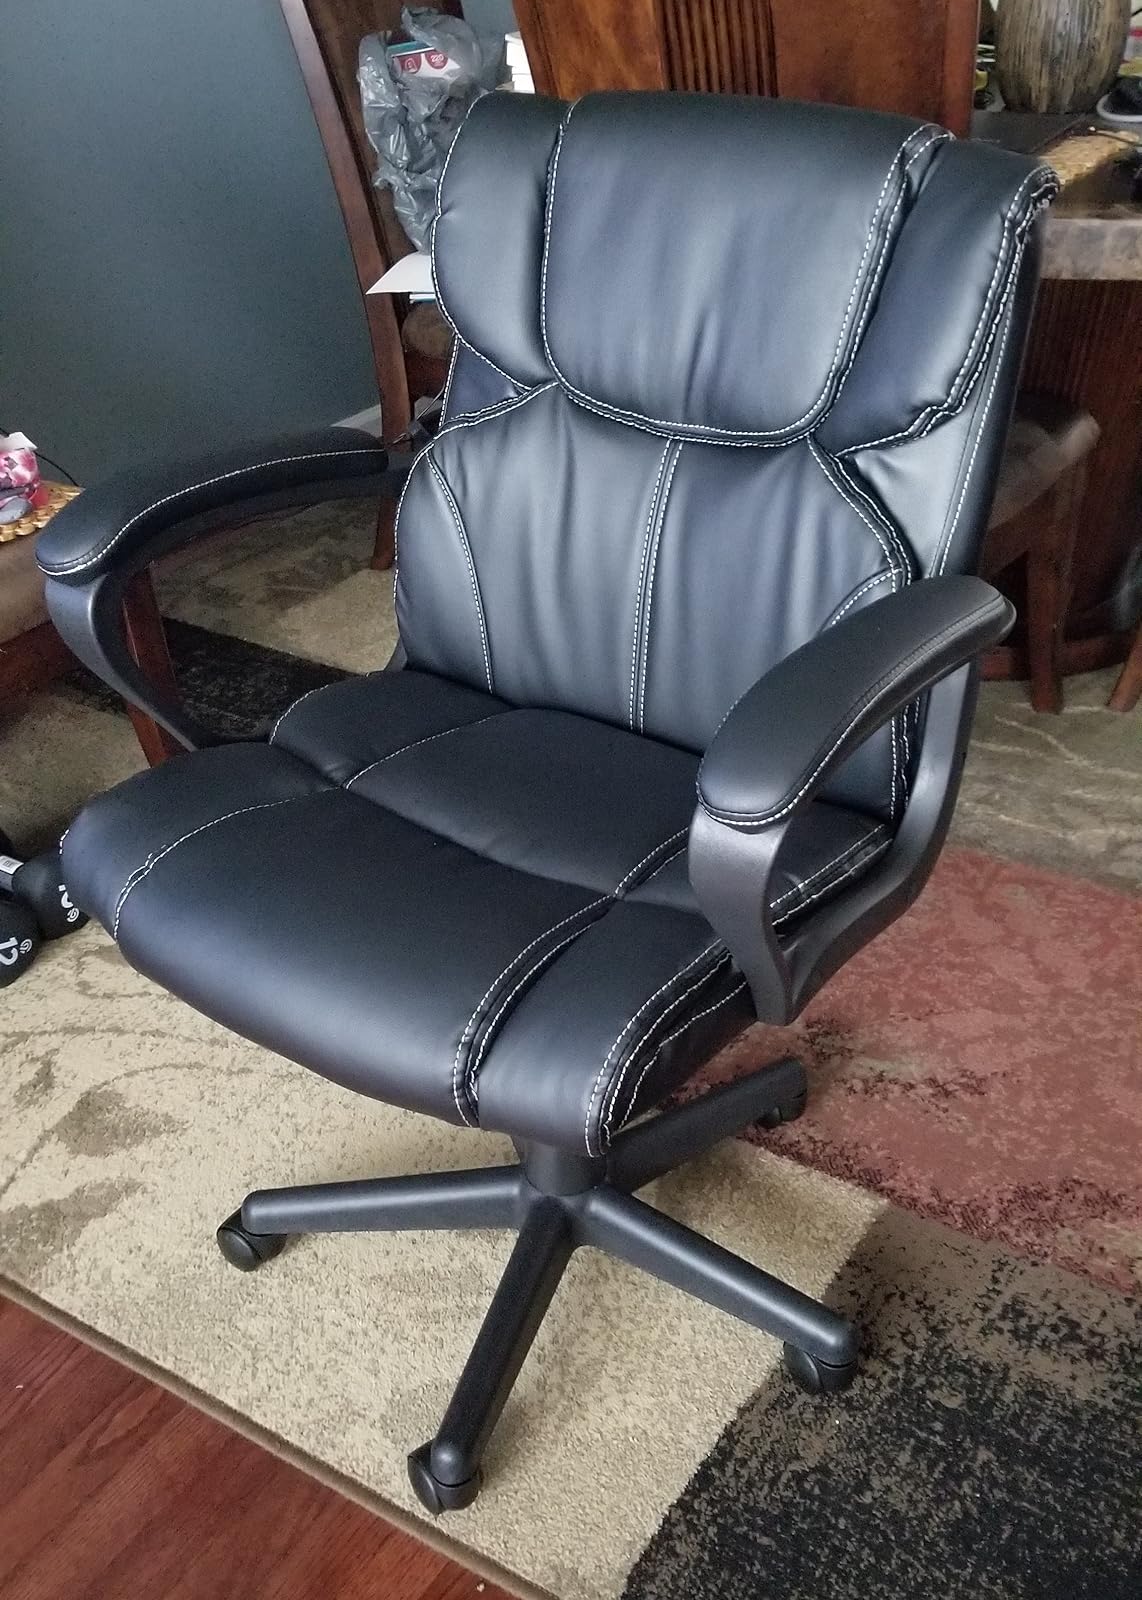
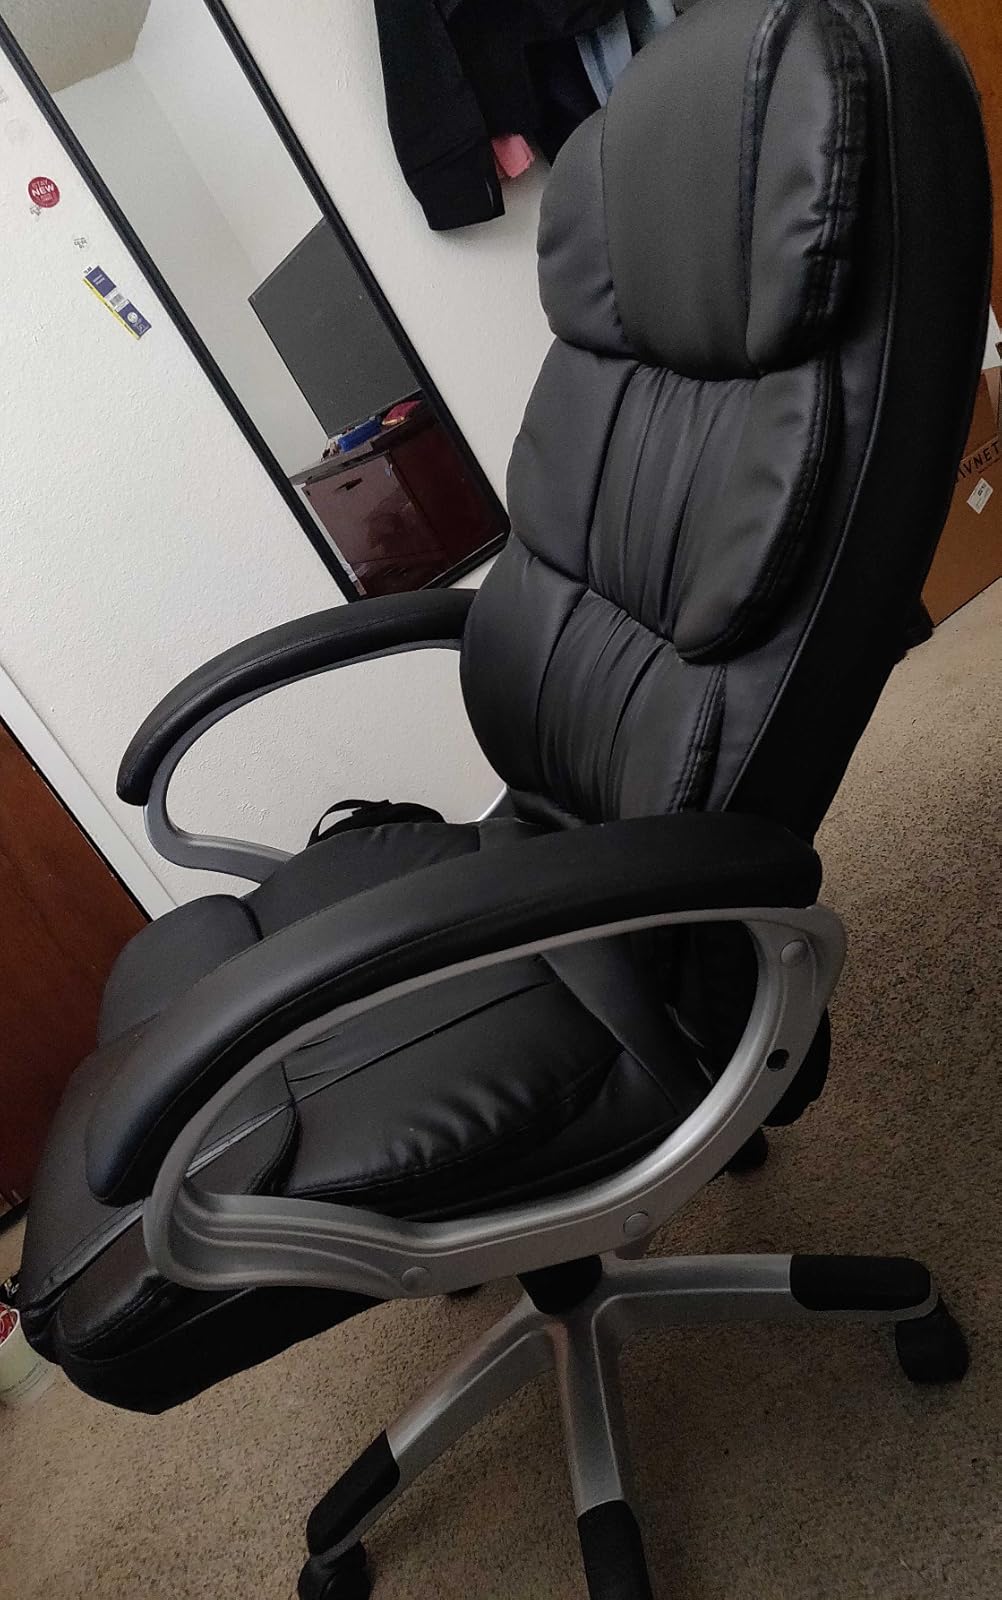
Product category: items_chair
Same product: no